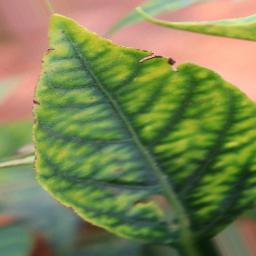
Label: nutritional